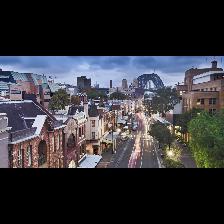
Label: Human